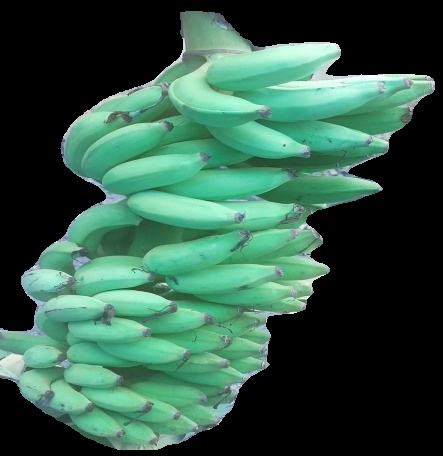
Variety: elakki-bale
Grade: grade2